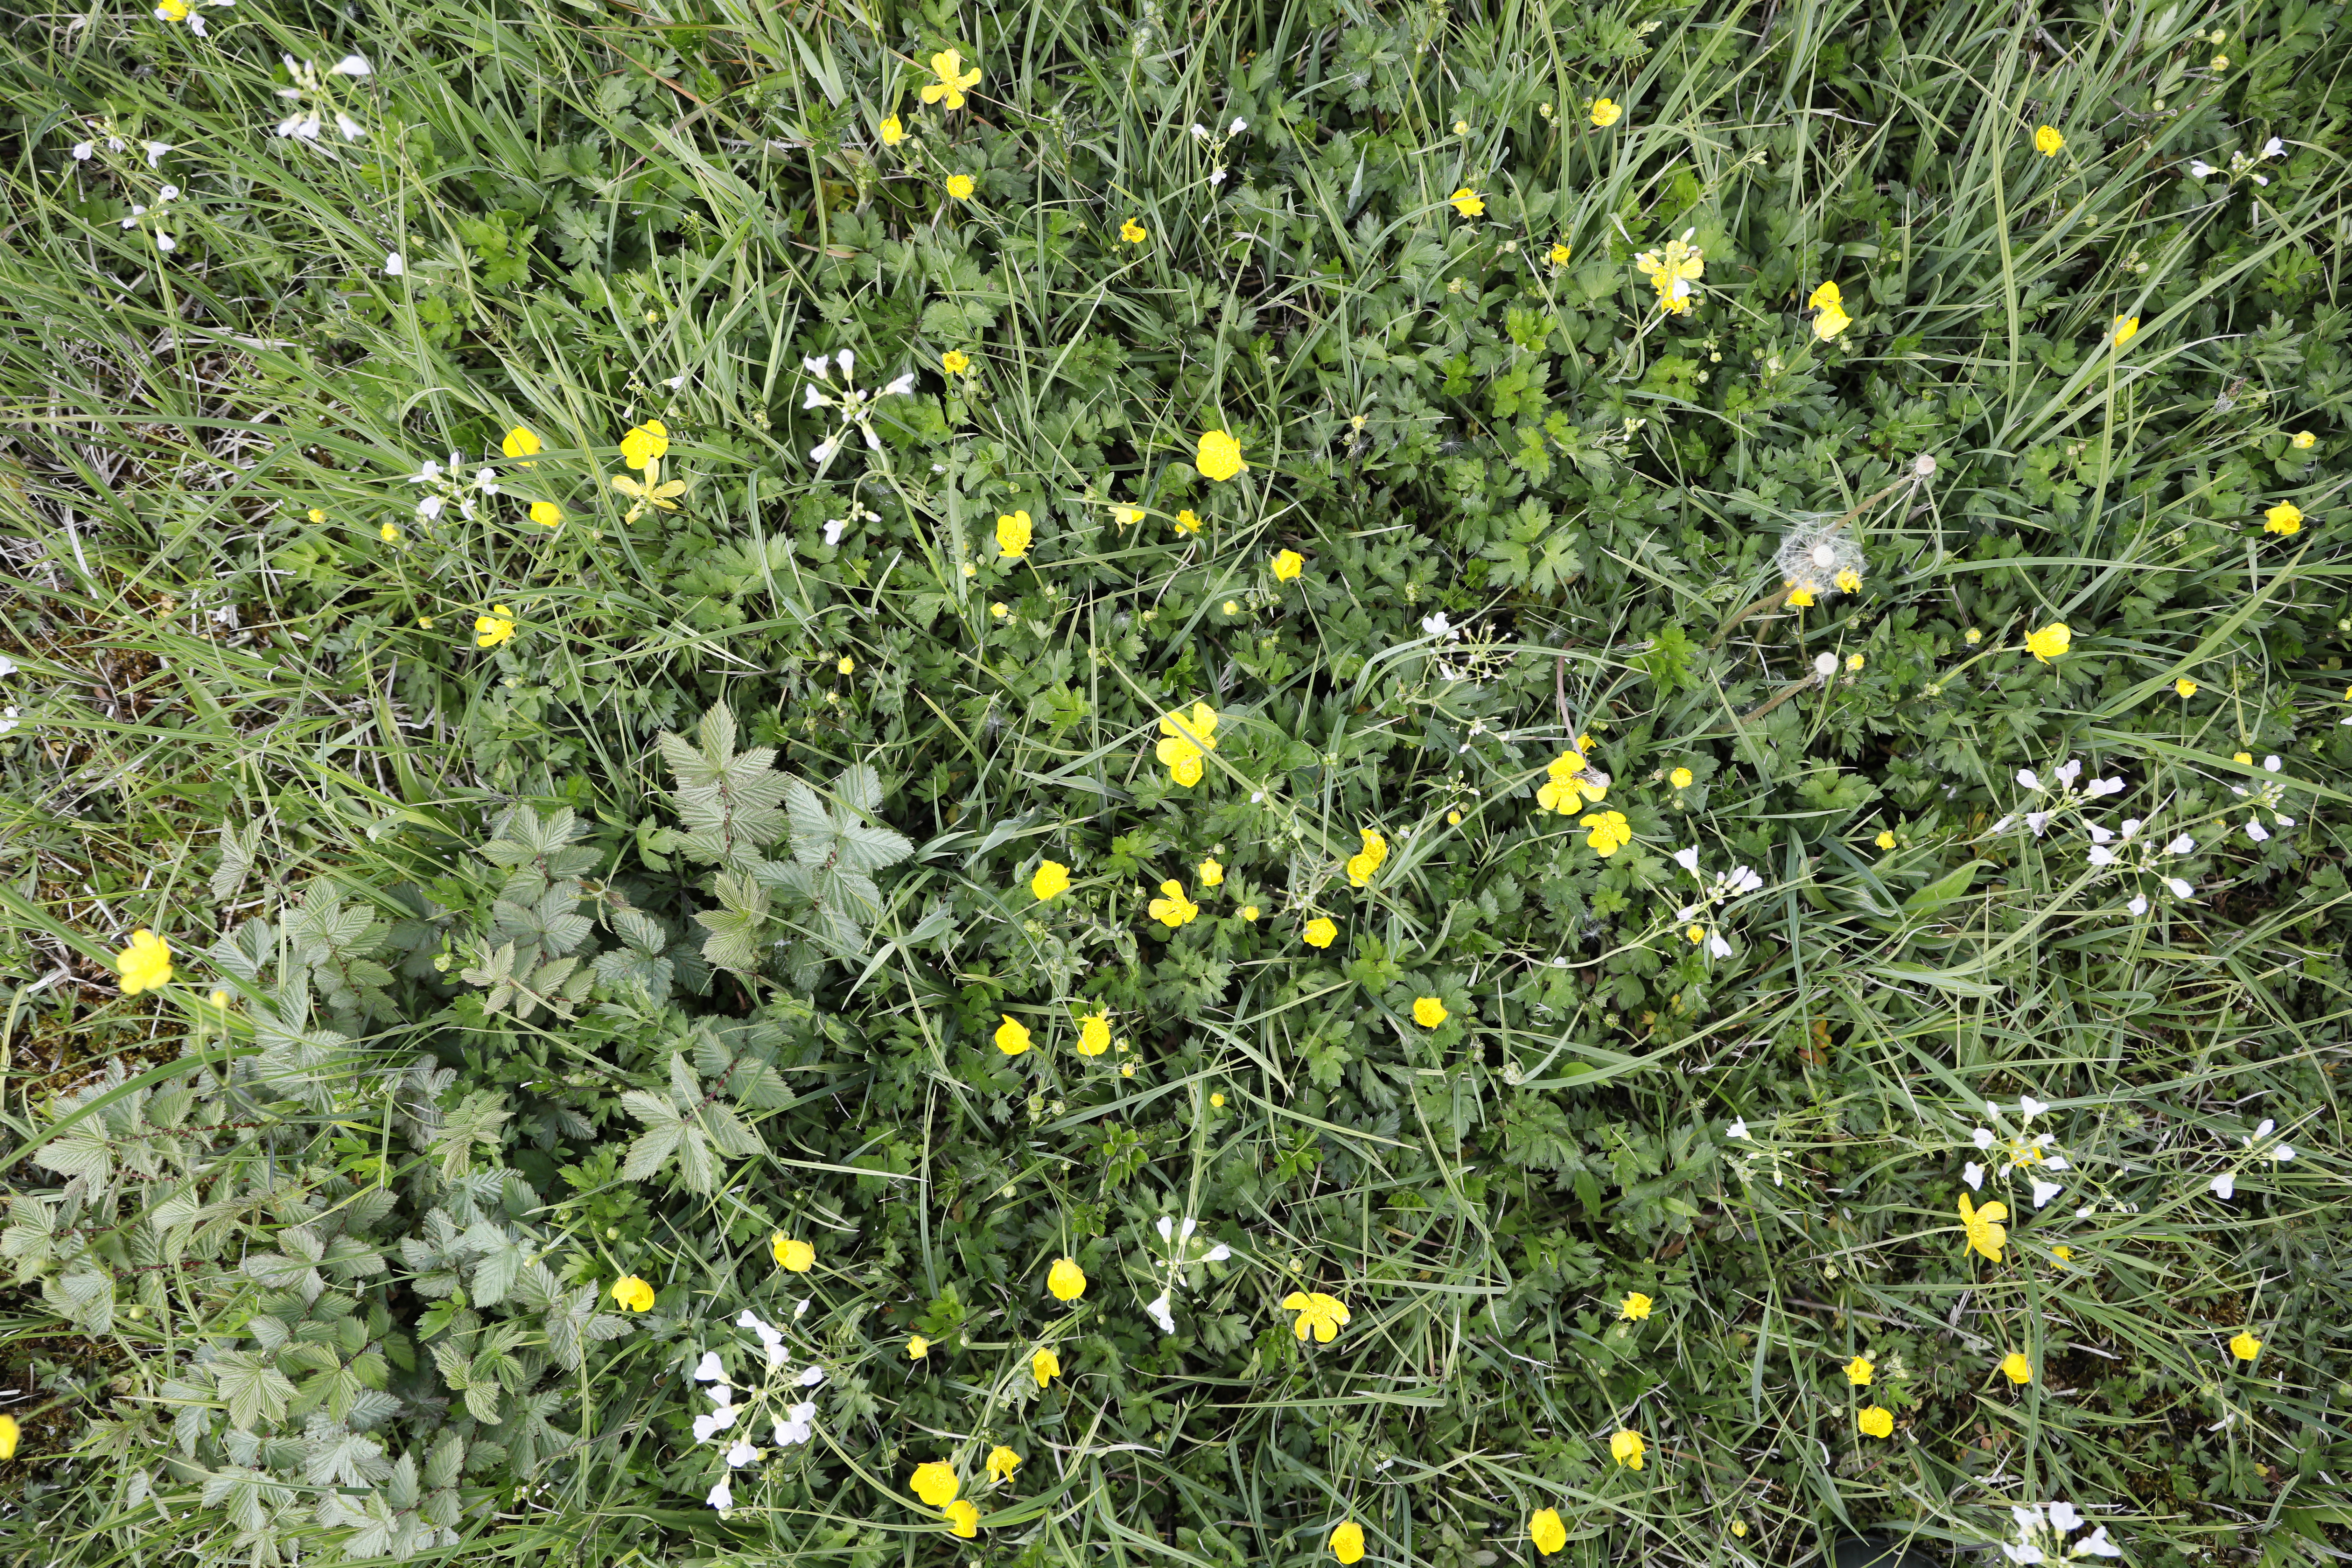
Plant species: Buttercup * (aggregate), Cardamine pratensis